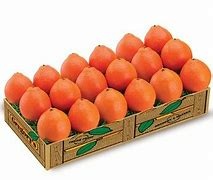
Label: mandarine